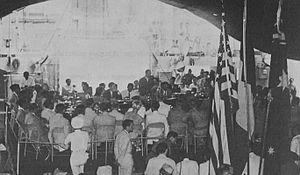
L' accord du Renville est un accord signé entre les Pays-Bas et la république d'Indonésie sous les auspices du Conseil de sécurité des Nations unies. Ratifié le 17 janvier 1948, cet accord était une tentative de résolution des litiges apparus à la suite de l'accord de Linggarjati signé en 1946. Il établissait un cessez-le-feu le long d'une ligne, dite « ligne Van Mook », du nom du gouverneur général néerlandais, qui reliait les positions néerlandaises les plus avancées.
La république des États-Unis d'Indonésie, en indonésien Republik Indonesia Serikat ou RIS, était un État fédéral créé le 14 décembre 1949 par la signature d'une charte constituante en la demeure de Soekarno à Jakarta. Il a été remplacé le 17 août 1950 par le Negara Kesatuan Republik Indonesia ou "État unitaire de la république d'Indonésie".